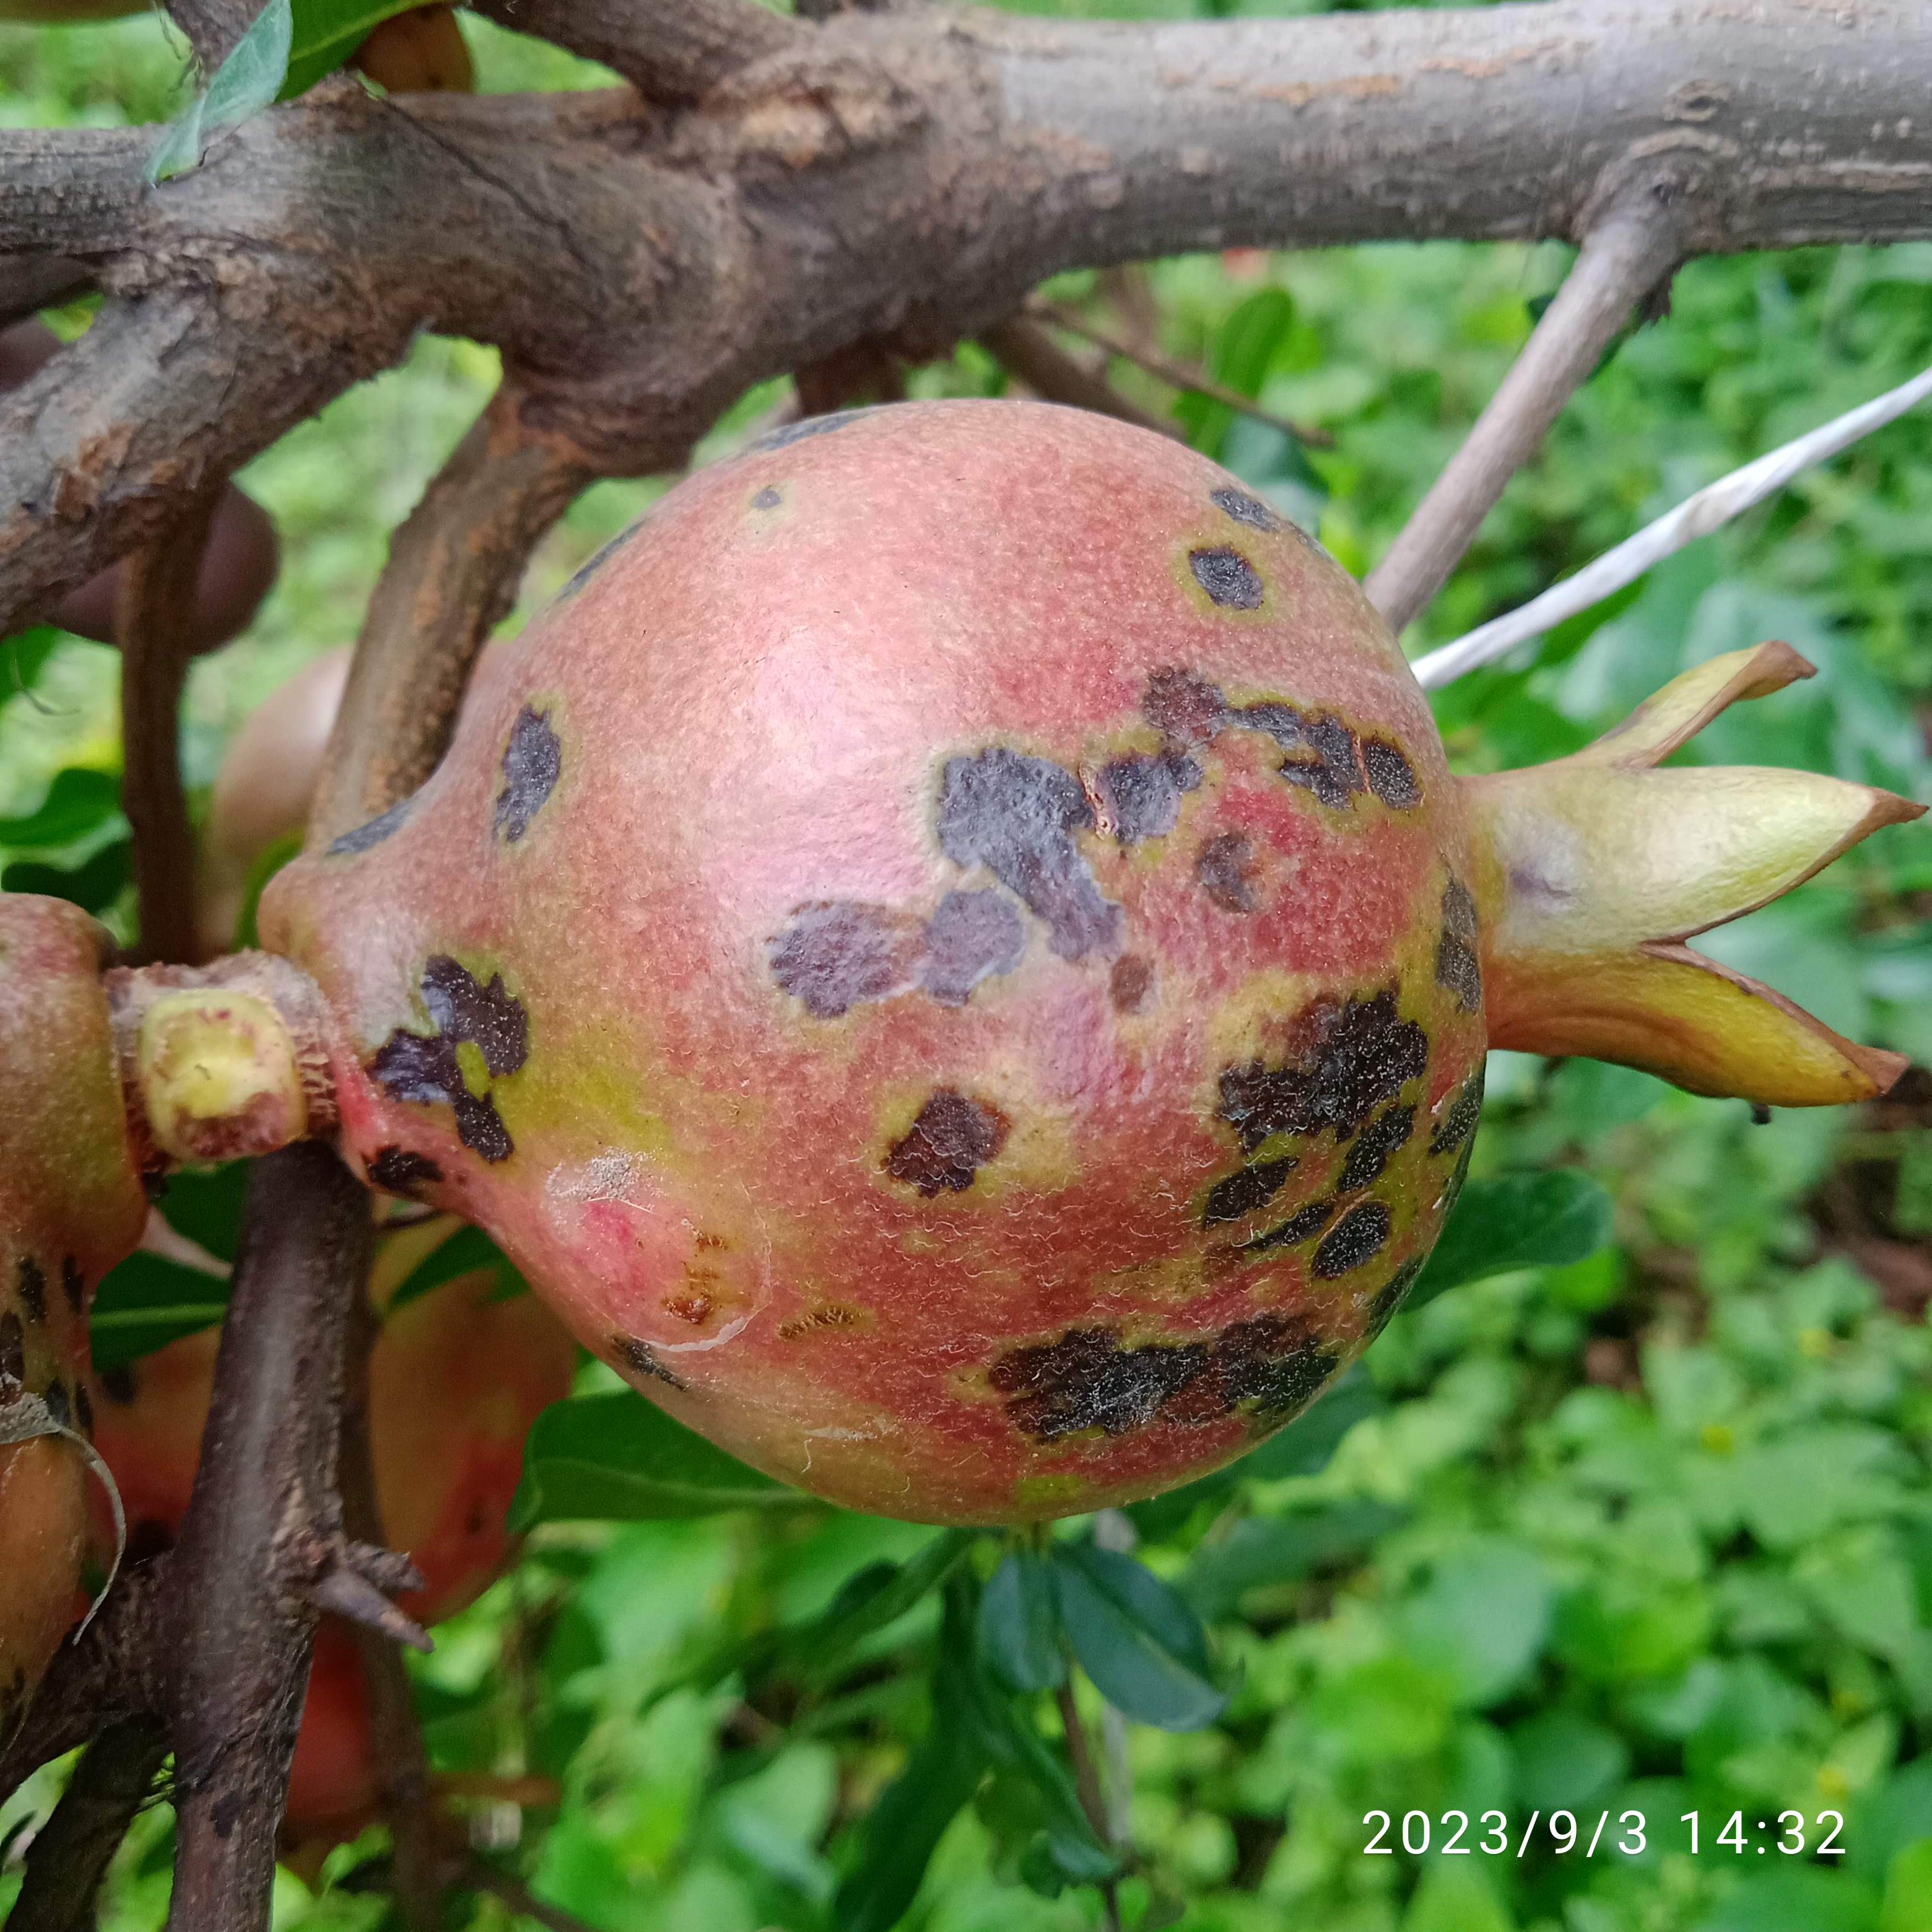
Label: Anthracnose